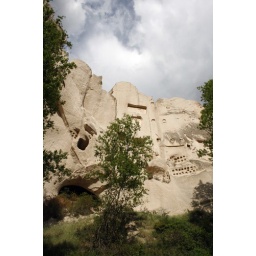
pigeon houses in rock valley. this is where they collect the, uh, fertilizer